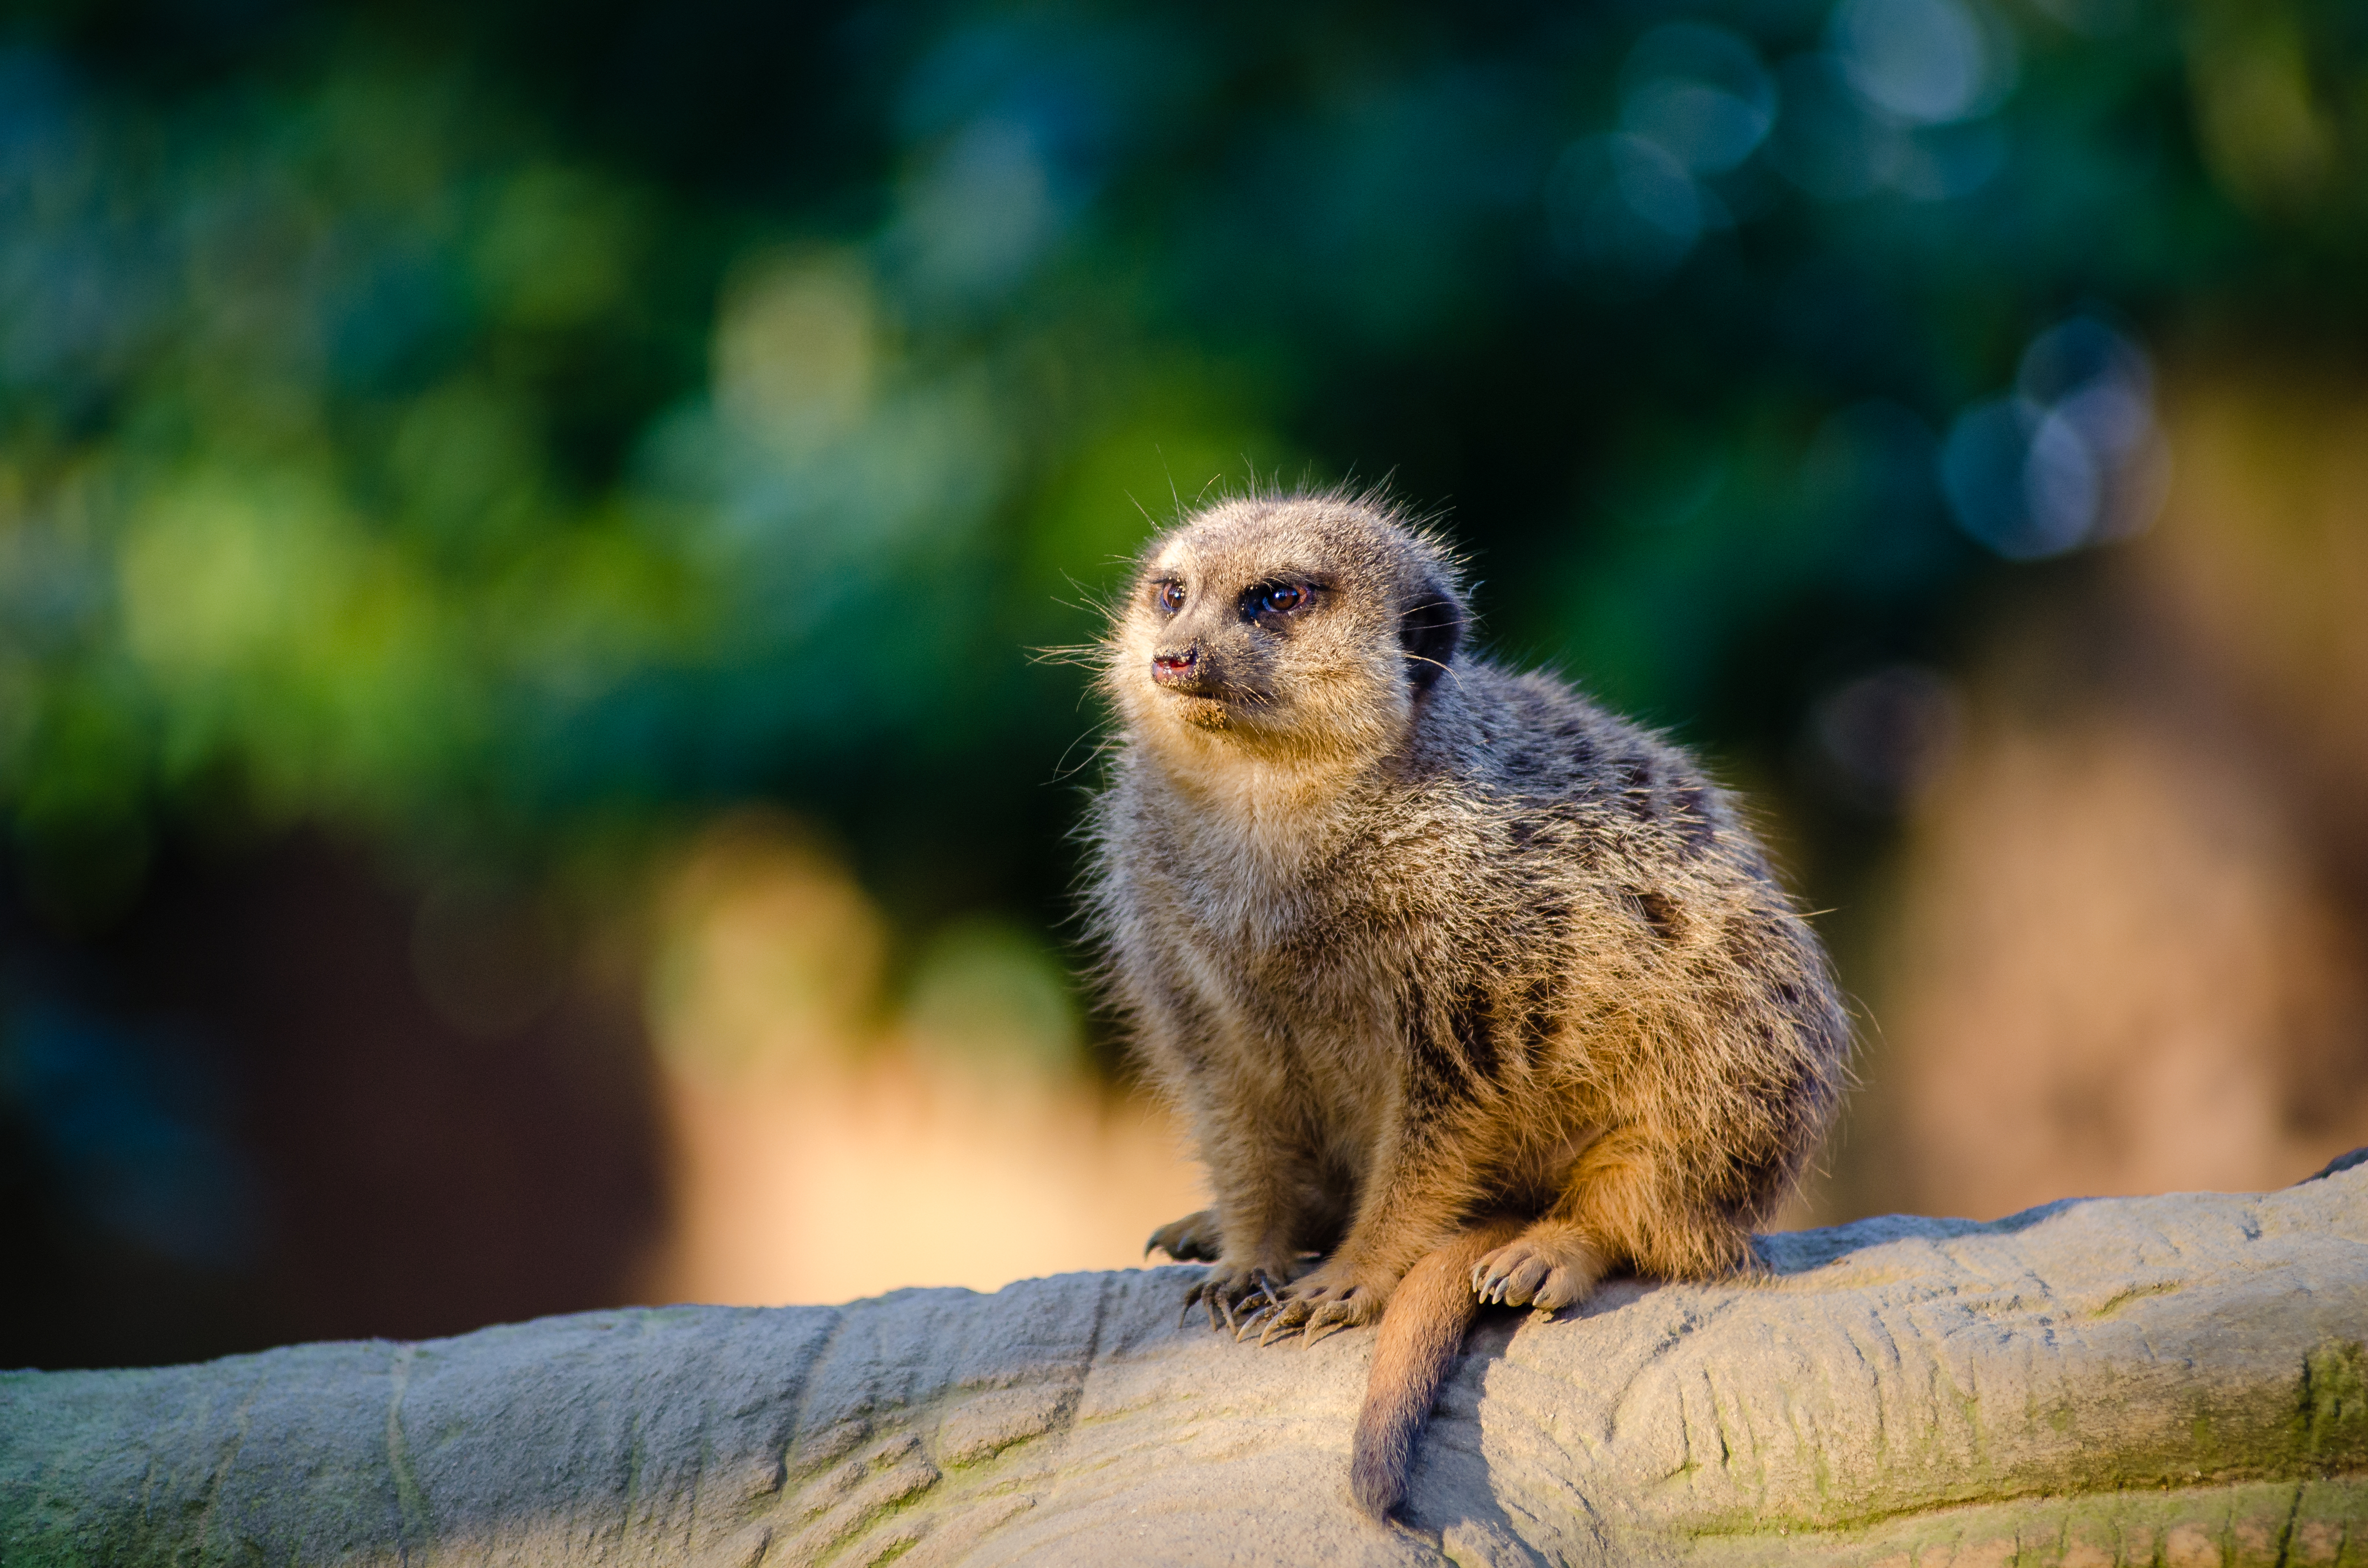
nature, branch, bokeh, animal, wildlife, wild, fur, mammal, fauna, primate, close up, outdoors, whiskers, little, vertebrate, meerkat, suricate, new world monkey